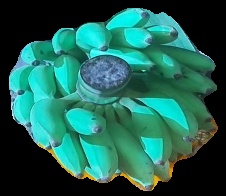
Variety: elakki-bale
Grade: grade2